Wendy Lyon

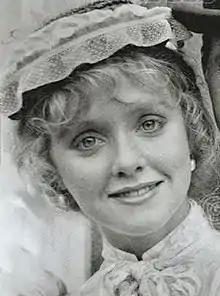
Lyon on "American Playhouse", 1986

Wendy Lyon (born 1960) is a Canadian film and television actress. She began her career in television, appearing in the miniseries "Anne of Green Gables" (1985) before having a recurring role on the Canadian series "The Campbells" (1986–1990). She made her feature film debut in a leading role in the supernatural horror film "" (1987).